Cécile Coulon

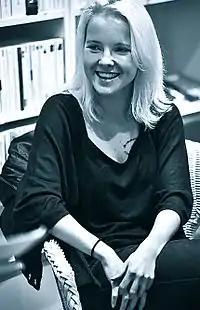
Coulon in Strasbourg, November 2013.

In 2013, her fourth novel "Le Rire du grand blessé" was published by Éditions Viviane Hamy. It was a finalist for the 2015 Prix littéraire des jeunes Européens. Coulon was the president of the jury of the 2013 .